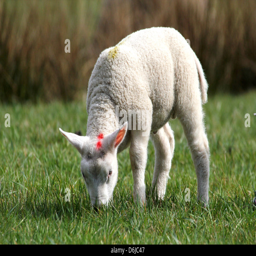
close - up portrait of a young and cute little lamb eating grass in the spring sun